Streak-breasted scimitar babbler

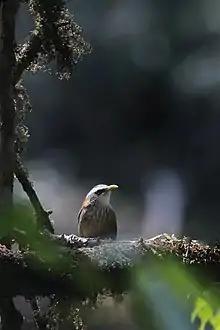
From Khonoma Nature Conservation and Tragopan Sanctuary, Nagaland, India.

The streak-breasted scimitar babbler (Pomatorhinus ruficollis) is a species of bird in the family Timaliidae.